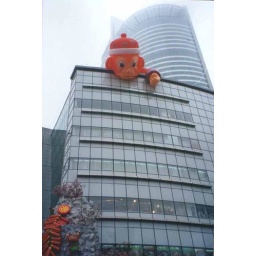
monkey building in the Monkey Year